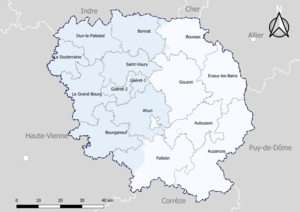
Carte du découpage cantonal du département de la Creuse, avec en surimpression les arrondissements (en nuances de bleu) - Carte arrêtée au 1er janvier 2019.
Le département de la Creuse comptait 27 cantons depuis 1973. À partir de 2015, ce nombre est réduit à 15 à la suite du redécoupage cantonal de 2014.